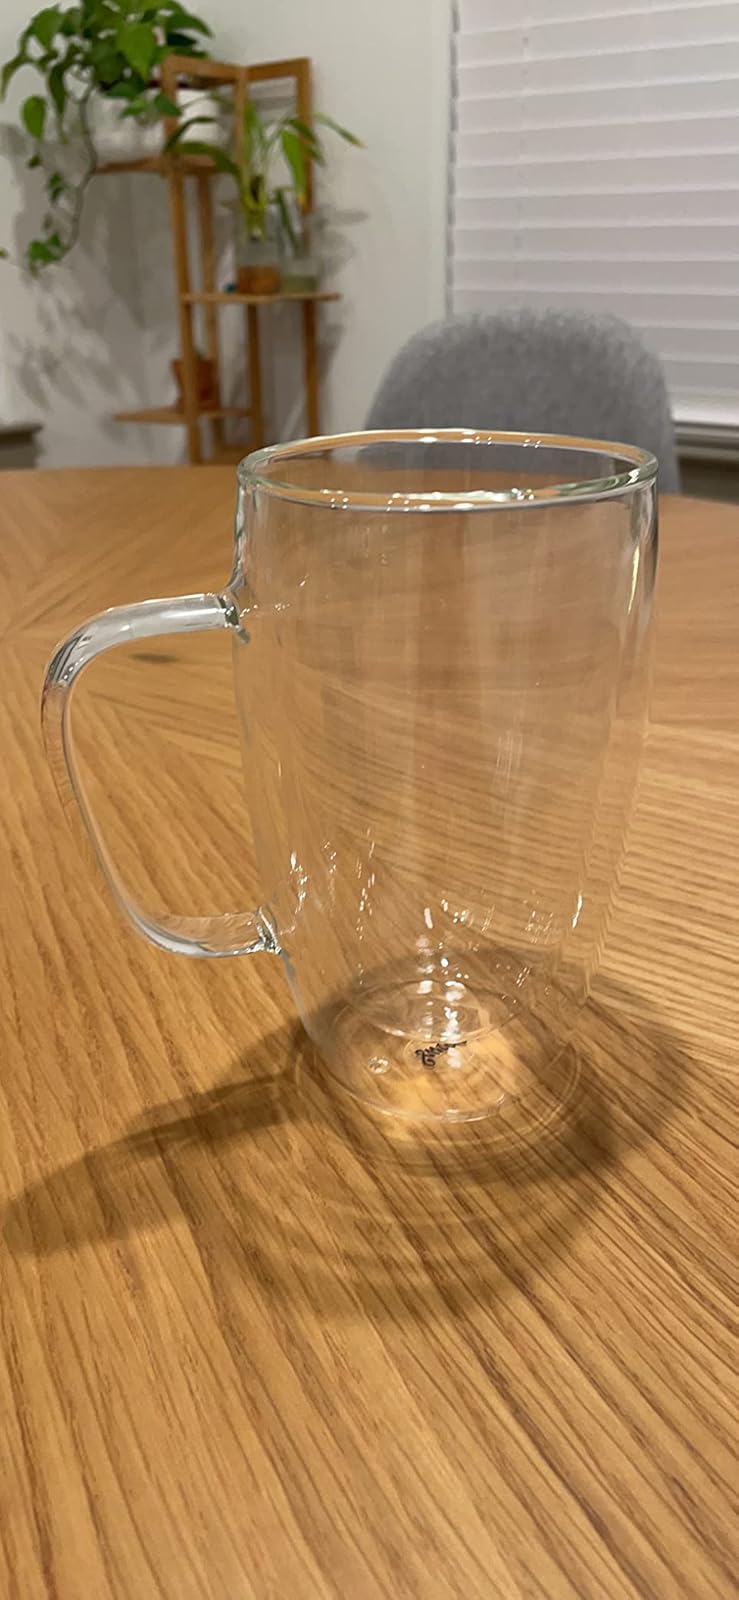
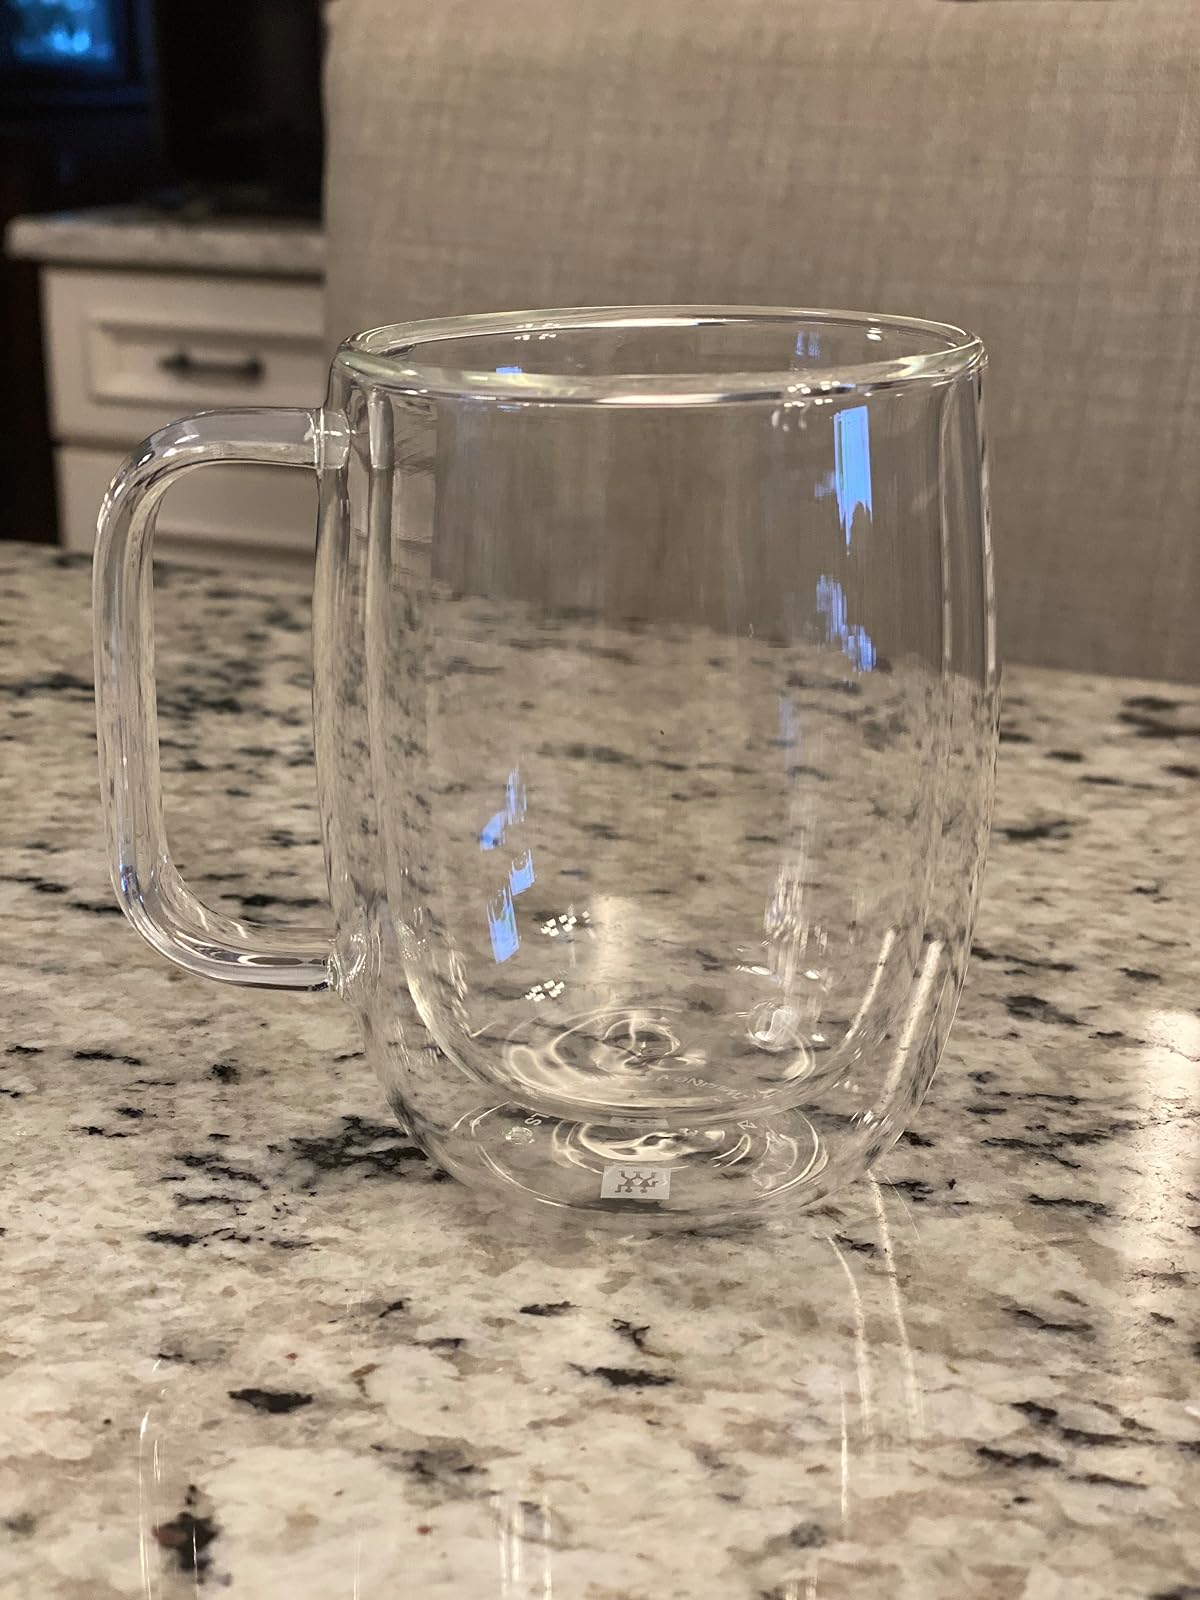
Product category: items_mug
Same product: no